Jacksonville Roar

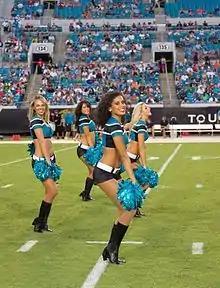
Uniform used in the 2008-12 seasons

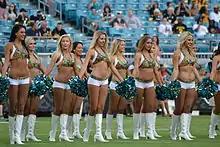
The roar in 2015

The Jaguars officially announced the creation of the Roar in 1995. Robin Valetutto was the original director in 1995 and continued as director through the 2003 season. Delores Weaver, wife of the first Jaguars owner Wayne Weaver, took a special interest in the cheerleaders when they owned the team. She served as a judge during tryouts, helped design their uniforms and approved their dance routines.